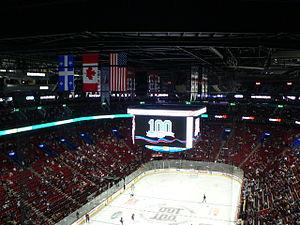
L'intérieur du Centre Bell avec le nouveau tableau d'affichage, 1er octobre 2008.
Montréal /ˈmɔ̃ˌʁeal/ est la plus importante ville du Québec et la deuxième ville la plus peuplée du Canada, après Toronto et avant Vancouver. Elle se situe principalement sur l’île fluviale de Montréal, sur le fleuve Saint-Laurent dans le Sud du Québec, dont elle est la métropole.
Le Centre Bell, auparavant connu sous le nom de Centre Molson, est une salle omnisports située à Montréal, au Québec. Il s'agit notamment du domicile des Canadiens de Montréal de la Ligue nationale de hockey depuis le 16 mars 1996, lorsque l'équipe a quitté le Forum de Montréal.
Les Canadiens de Montréal sont une franchise de hockey sur glace professionnel située à Montréal dans la province de Québec au Canada. L’équipe est membre de la Division Atlantique de l’Association de l’Est dans la Ligue nationale de hockey. Bien que le nom le plus utilisé pour désigner cette équipe soit les « Canadiens de Montréal », son nom officiel est le Club de hockey Canadien, inc.
Un tableau d'affichage ou babillard est un panneau permettant d'afficher des informations diverses. Il existe des tableaux d'affichage manuels ou électroniques. Ils sont utilisés en particulier dans la plupart des sports, comme le basket-ball, l'athlétisme, le tennis ou le baseball pour afficher non seulement le score mais aussi le temps de jeu ou des informations sur les joueurs. Des tableaux d'affichages sont aussi utilisés dans les gares ou les aéroports.